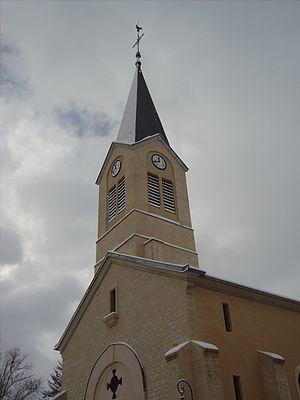
L'église Saint-Blaise de Velars-sur-Ouche est une église catholique située à Velars-sur-Ouche, dans le département français de la Côte-d'Or.
Velars-sur-Ouche est une commune française située dans le département de la Côte-d'Or en région Bourgogne-Franche-Comté.